Wave Rider

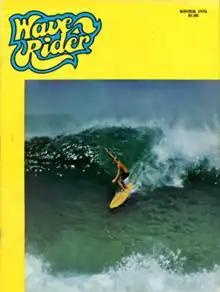
Cover of the Winter 1976 volume

Wave Rider was a quarterly surfing magazine from the 1970s. It was launched in 1975 by Gunnar Griffin and John Griffin in Cocoa Beach, Florida.